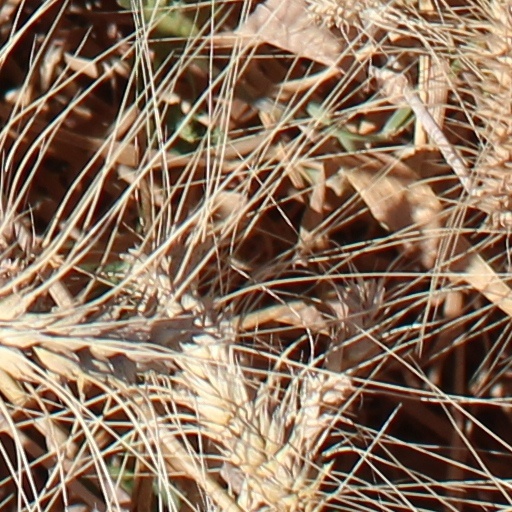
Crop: wheat